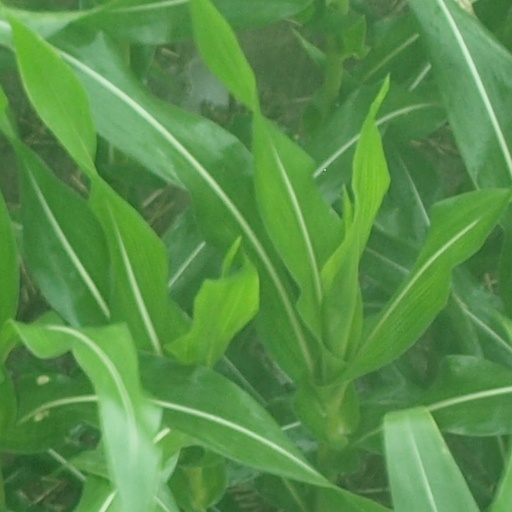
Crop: maize; corn